Home energy storage

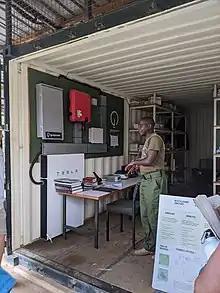
Home energy storage Tesla Powerwall 2

Home energy storage refers to residential energy storage devices that store electrical energy locally for later consumption. Usually, electricity is stored in lithium-ion rechargeable batteries, controlled by intelligent software to handle charging and discharging cycles. Companies are also developing smaller flow battery technology for home use. As a local energy storage technologies for home use, they are smaller relatives of battery-based grid energy storage and support the concept of distributed generation. When paired with on-site generation, they can virtually eliminate blackouts in an off-the-grid lifestyle.